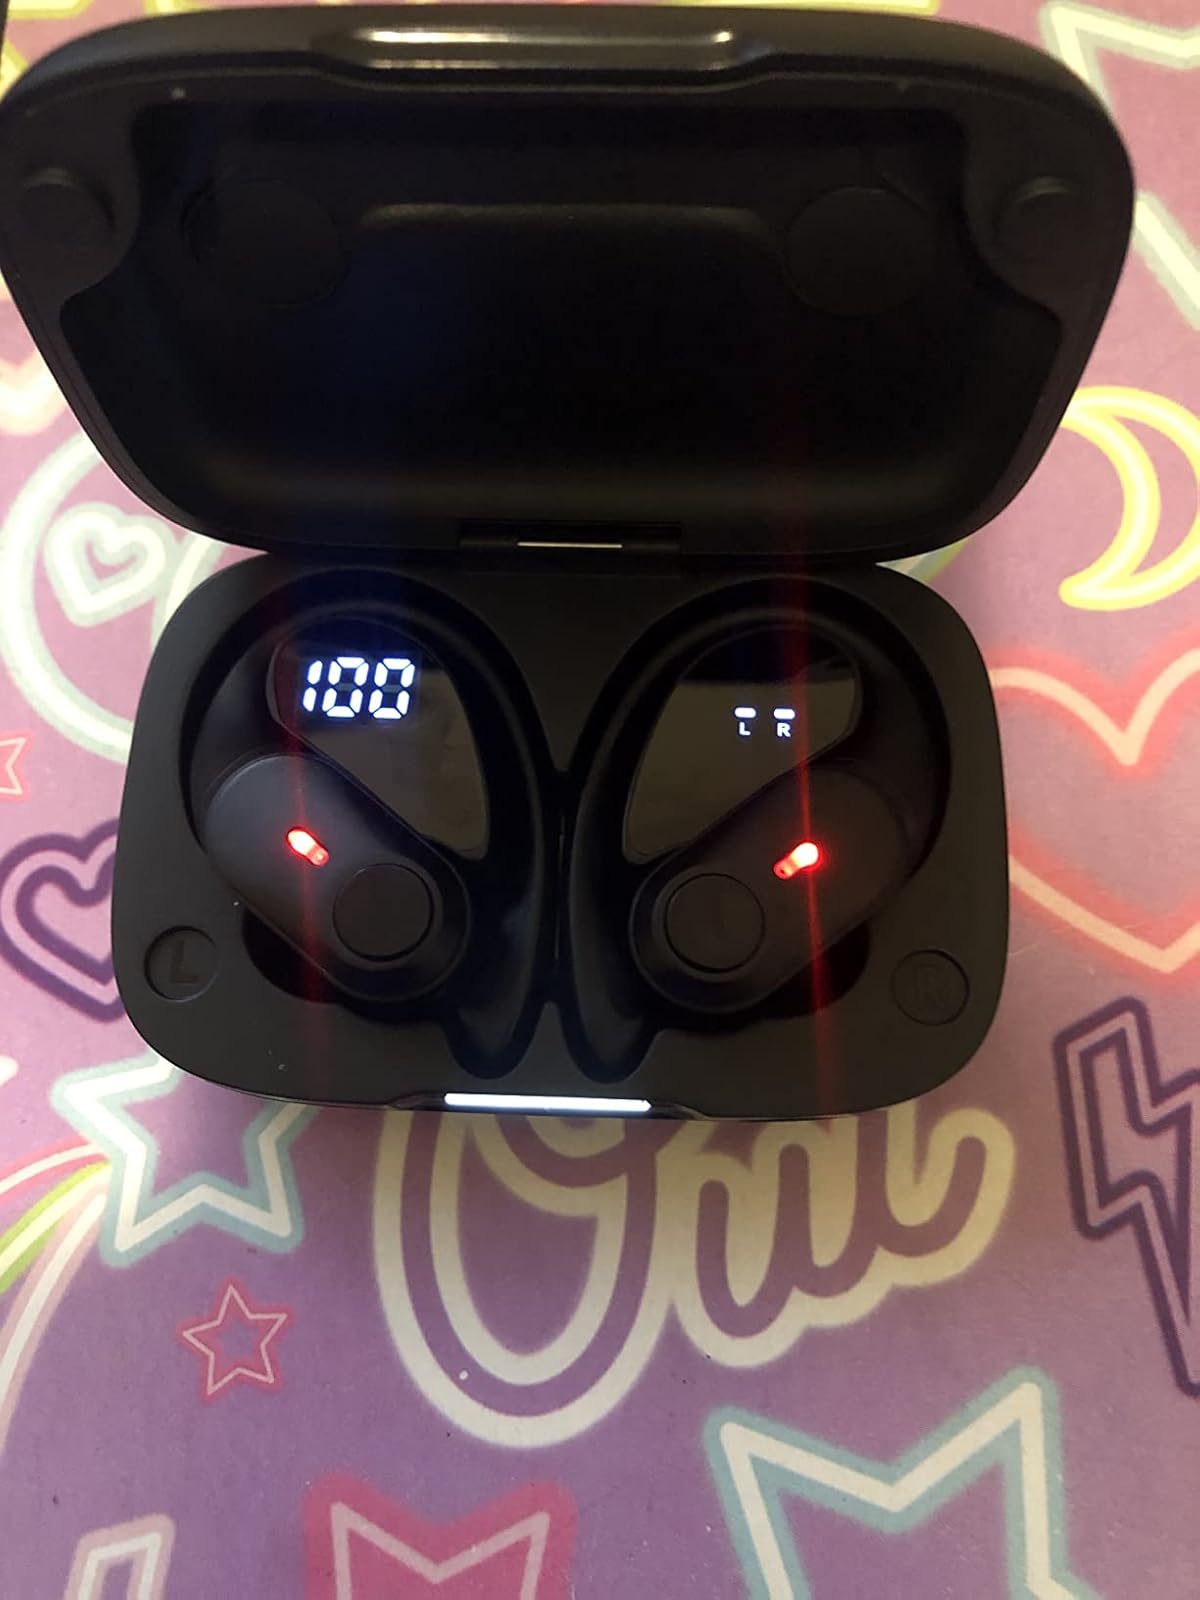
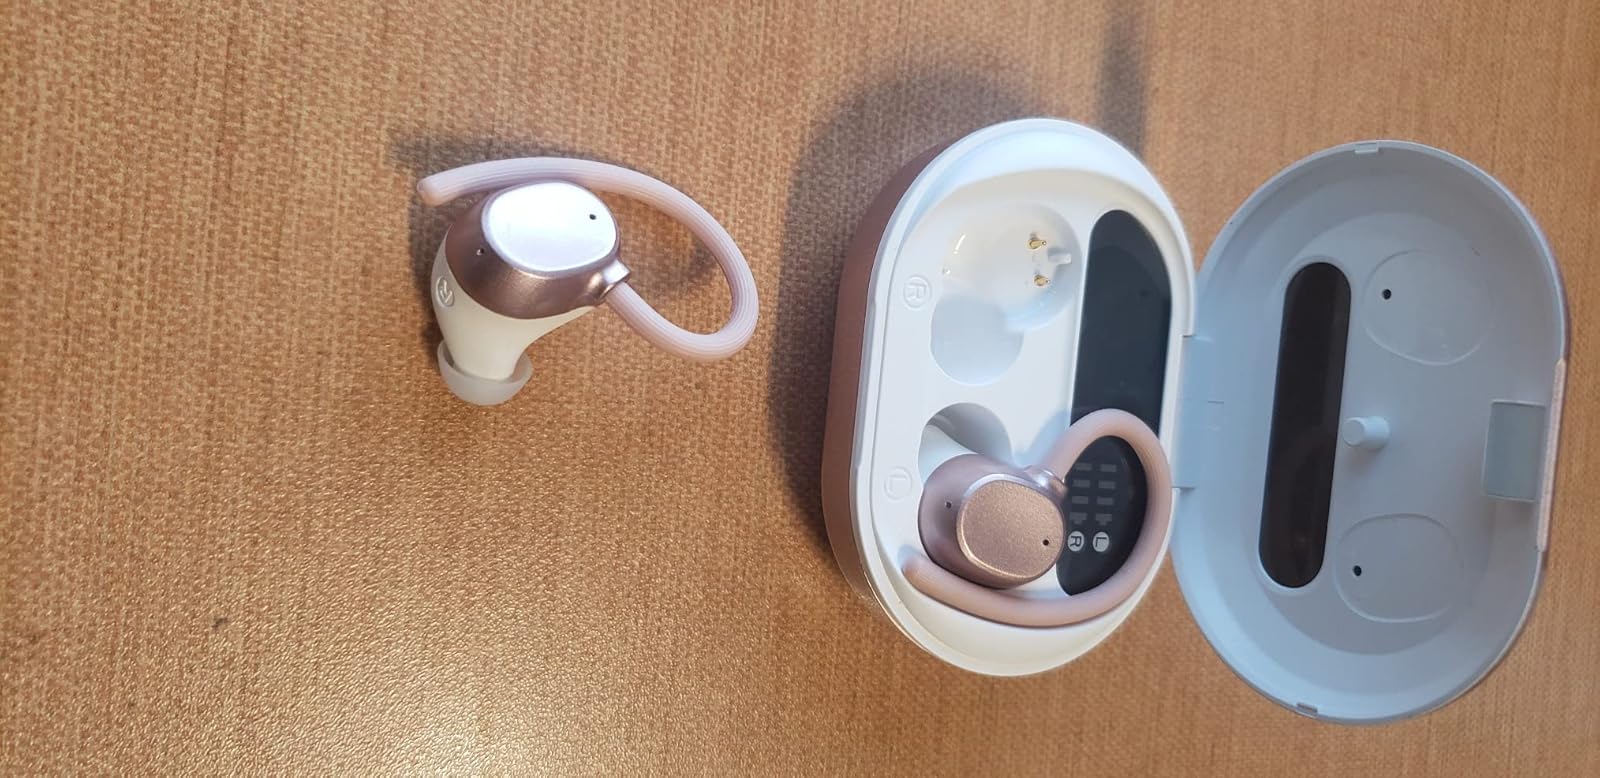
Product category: earbuds
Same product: no